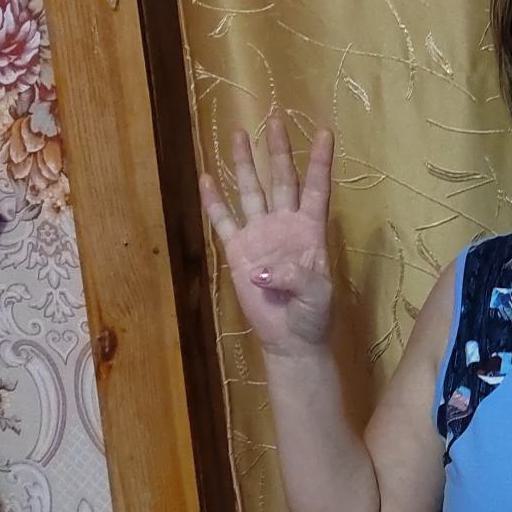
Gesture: four